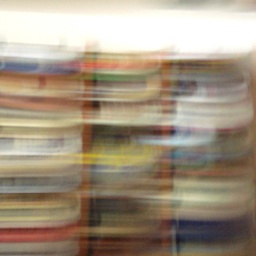
wk5 ~ #1 reading in motion ~ book shelf